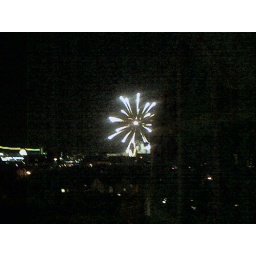
Fireworks by tower bridge